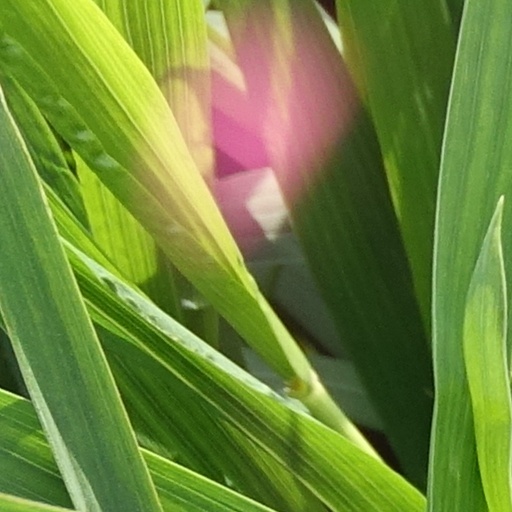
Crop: wheat